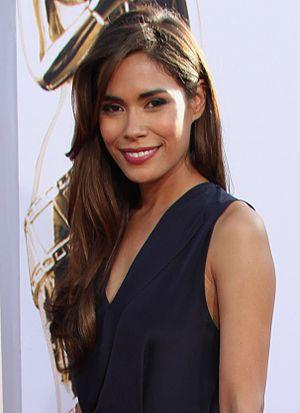
Dynastie est une série télévisée américaine développée Josh Schwartz, Stephanie Savage et Sallie Patrick, diffusée depuis le 11 octobre 2017 sur le réseau The CW.
Night Shift ou Nuits blanches à l'urgence au Québec est une série télévisée américaine en 45 épisodes de 42 minutes créée par Gabe Sachs et Jeff Judah, diffusée entre le 27 mai 2014 et le 31 août 2017 sur le réseau NBC aux États-Unis et en simultané sur le réseau Global au Canada.
Anne Tilloy est une chanteuse et une actrice française spécialisée dans le doublage, née le 12 septembre 1980 à Paris. Elle est la voix française de Fiona Gallagher dans la série Shameless, Nora Clayton dans la série Revolution et de Dinah « Laurel » Lance dans la série Arrow.
Daniella Alonso est une actrice américaine née à New York le 22 septembre 1978.